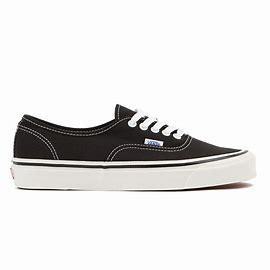
Brand: Vans
Model: UA Authentic 44 DX